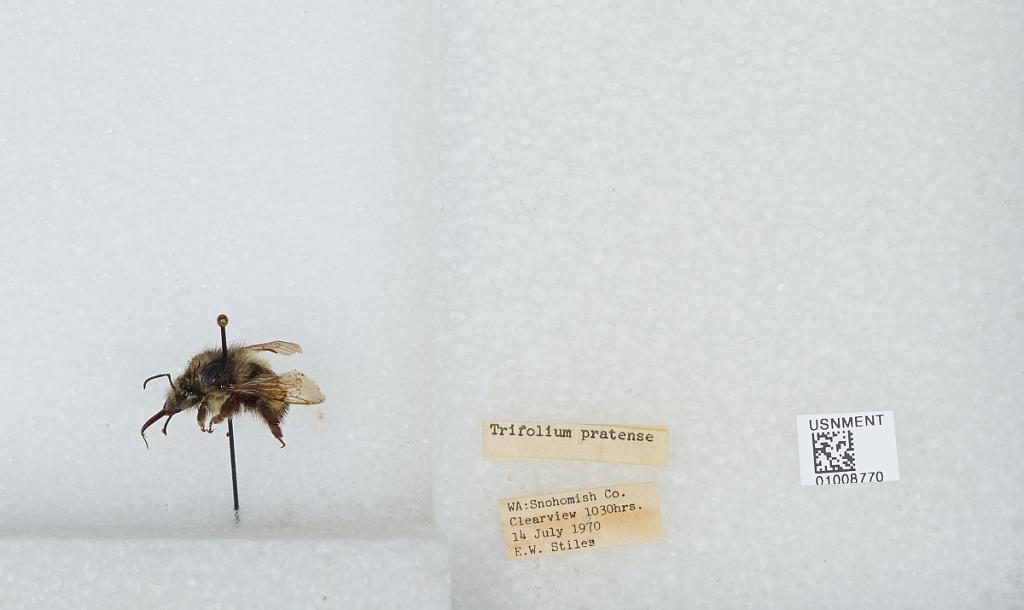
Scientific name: Bombus (Pyrobombus) flavifrons Cresson
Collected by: E. Stiles
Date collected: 1970-7-14
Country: United States
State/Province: Washington
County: Snohomish
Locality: Clearview
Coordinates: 47.8292, -122.145